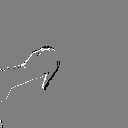
ASL letter: j